Cunard Line

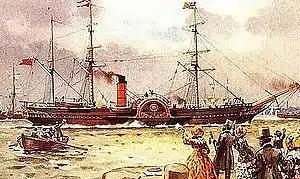
"Britannia" of 1840 (1150 GRT), the first Cunard liner built for the transatlantic service

The British Government started operating monthly mail brigs from Falmouth, Cornwall, to New York in 1756. These ships carried few non-governmental passengers and no cargo. In 1818, the Black Ball Line opened a regularly scheduled New York–Liverpool service with clipper ships, beginning an era when American sailing packets dominated the North Atlantic saloon-passenger trade that lasted until the introduction of steamships. A Committee of Parliament decided in 1836 that to become more competitive, the mail packets operated by the Post Office should be replaced by private shipping companies. The Admiralty assumed responsibility for managing the contracts. The famed Arctic explorer Admiral Sir William Edward Parry was appointed as Comptroller of Steam Machinery and Packet Service in April 1837. Nova Scotians led by their young Assembly Speaker, Joseph Howe, lobbied for steam service to Halifax. On his arrival in London in May 1838, Howe discussed the enterprise with his fellow Nova Scotian Samuel Cunard (1787–1865), a shipowner who was also visiting London on business. Cunard and Howe were associates and Howe also owed Cunard £300. Cunard returned to Halifax to raise capital, and Howe continued to lobby the British government. The Rebellions of 1837–1838 were ongoing and London realised that the proposed Halifax service was also important for the military.